Karl Wilhelm von Willisen

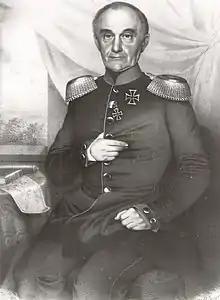
Karl Wilhelm von Willisen

Karl Wilhelm Freiherr von Willisen (30 April 1790 – 25 February 1879) was a Prussian general.